Robin Hood and the Pirates

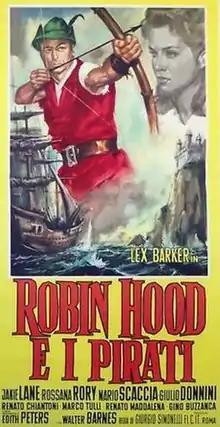

Robin Hood and the Pirates is a 1960 Italian adventure film directed by Giorgio Simonelli, and starring Lex Barker and Jackie Lane.